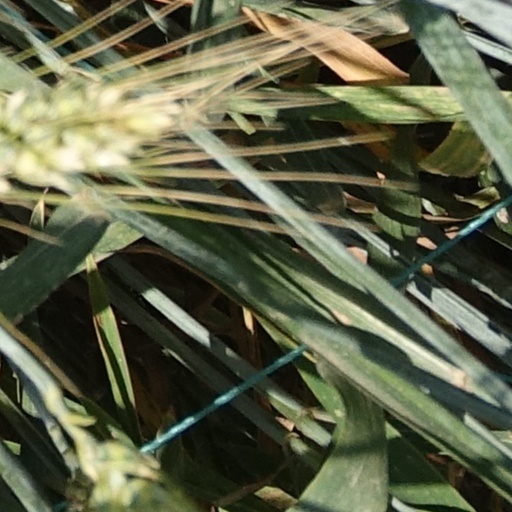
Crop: wheat